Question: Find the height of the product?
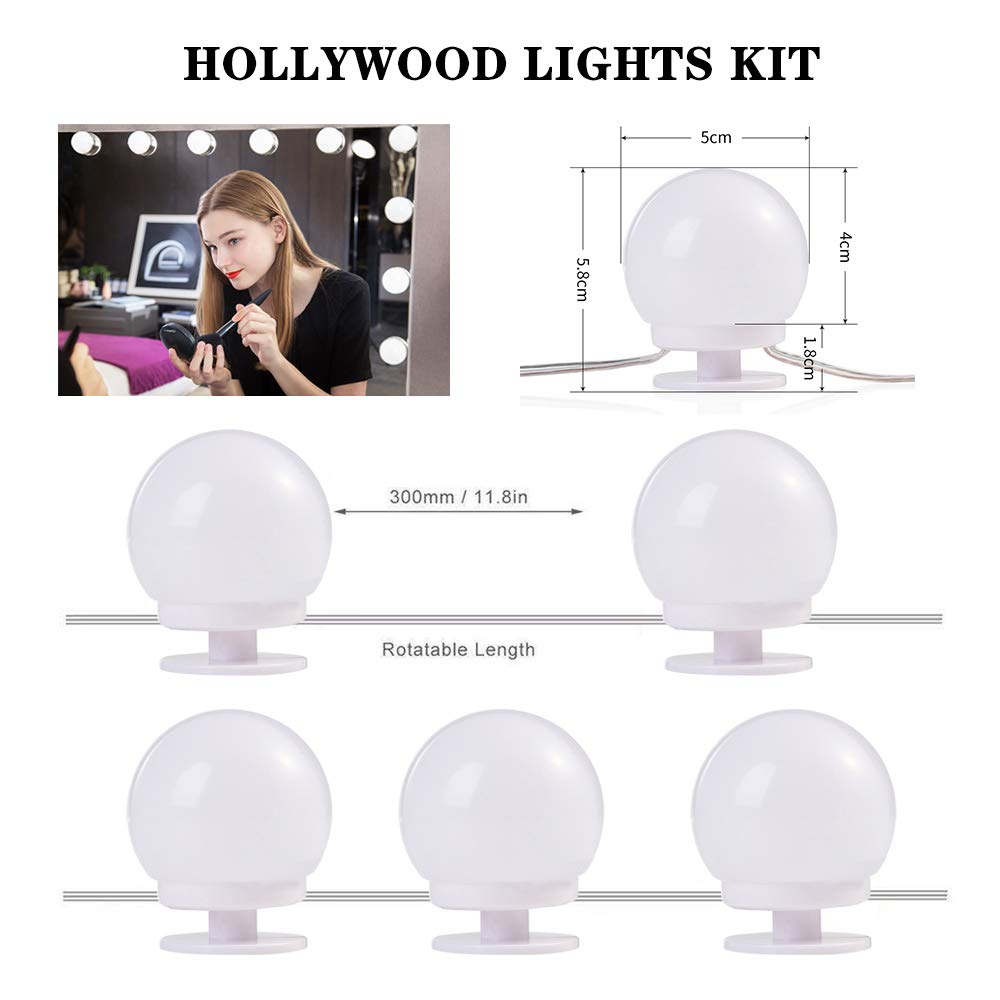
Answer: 5.8 centimetre